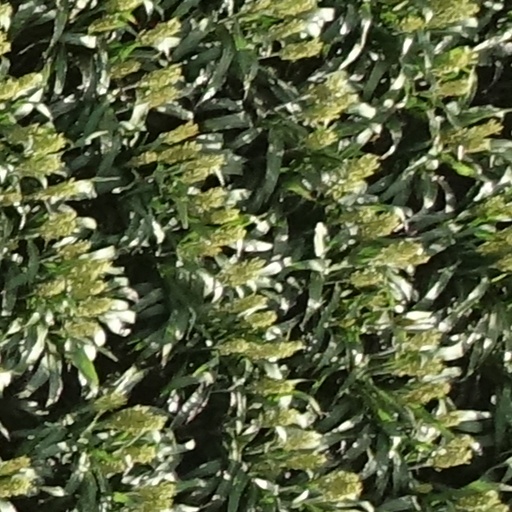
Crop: sorghum